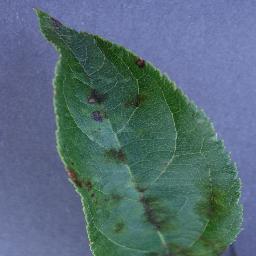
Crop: apple
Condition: scab